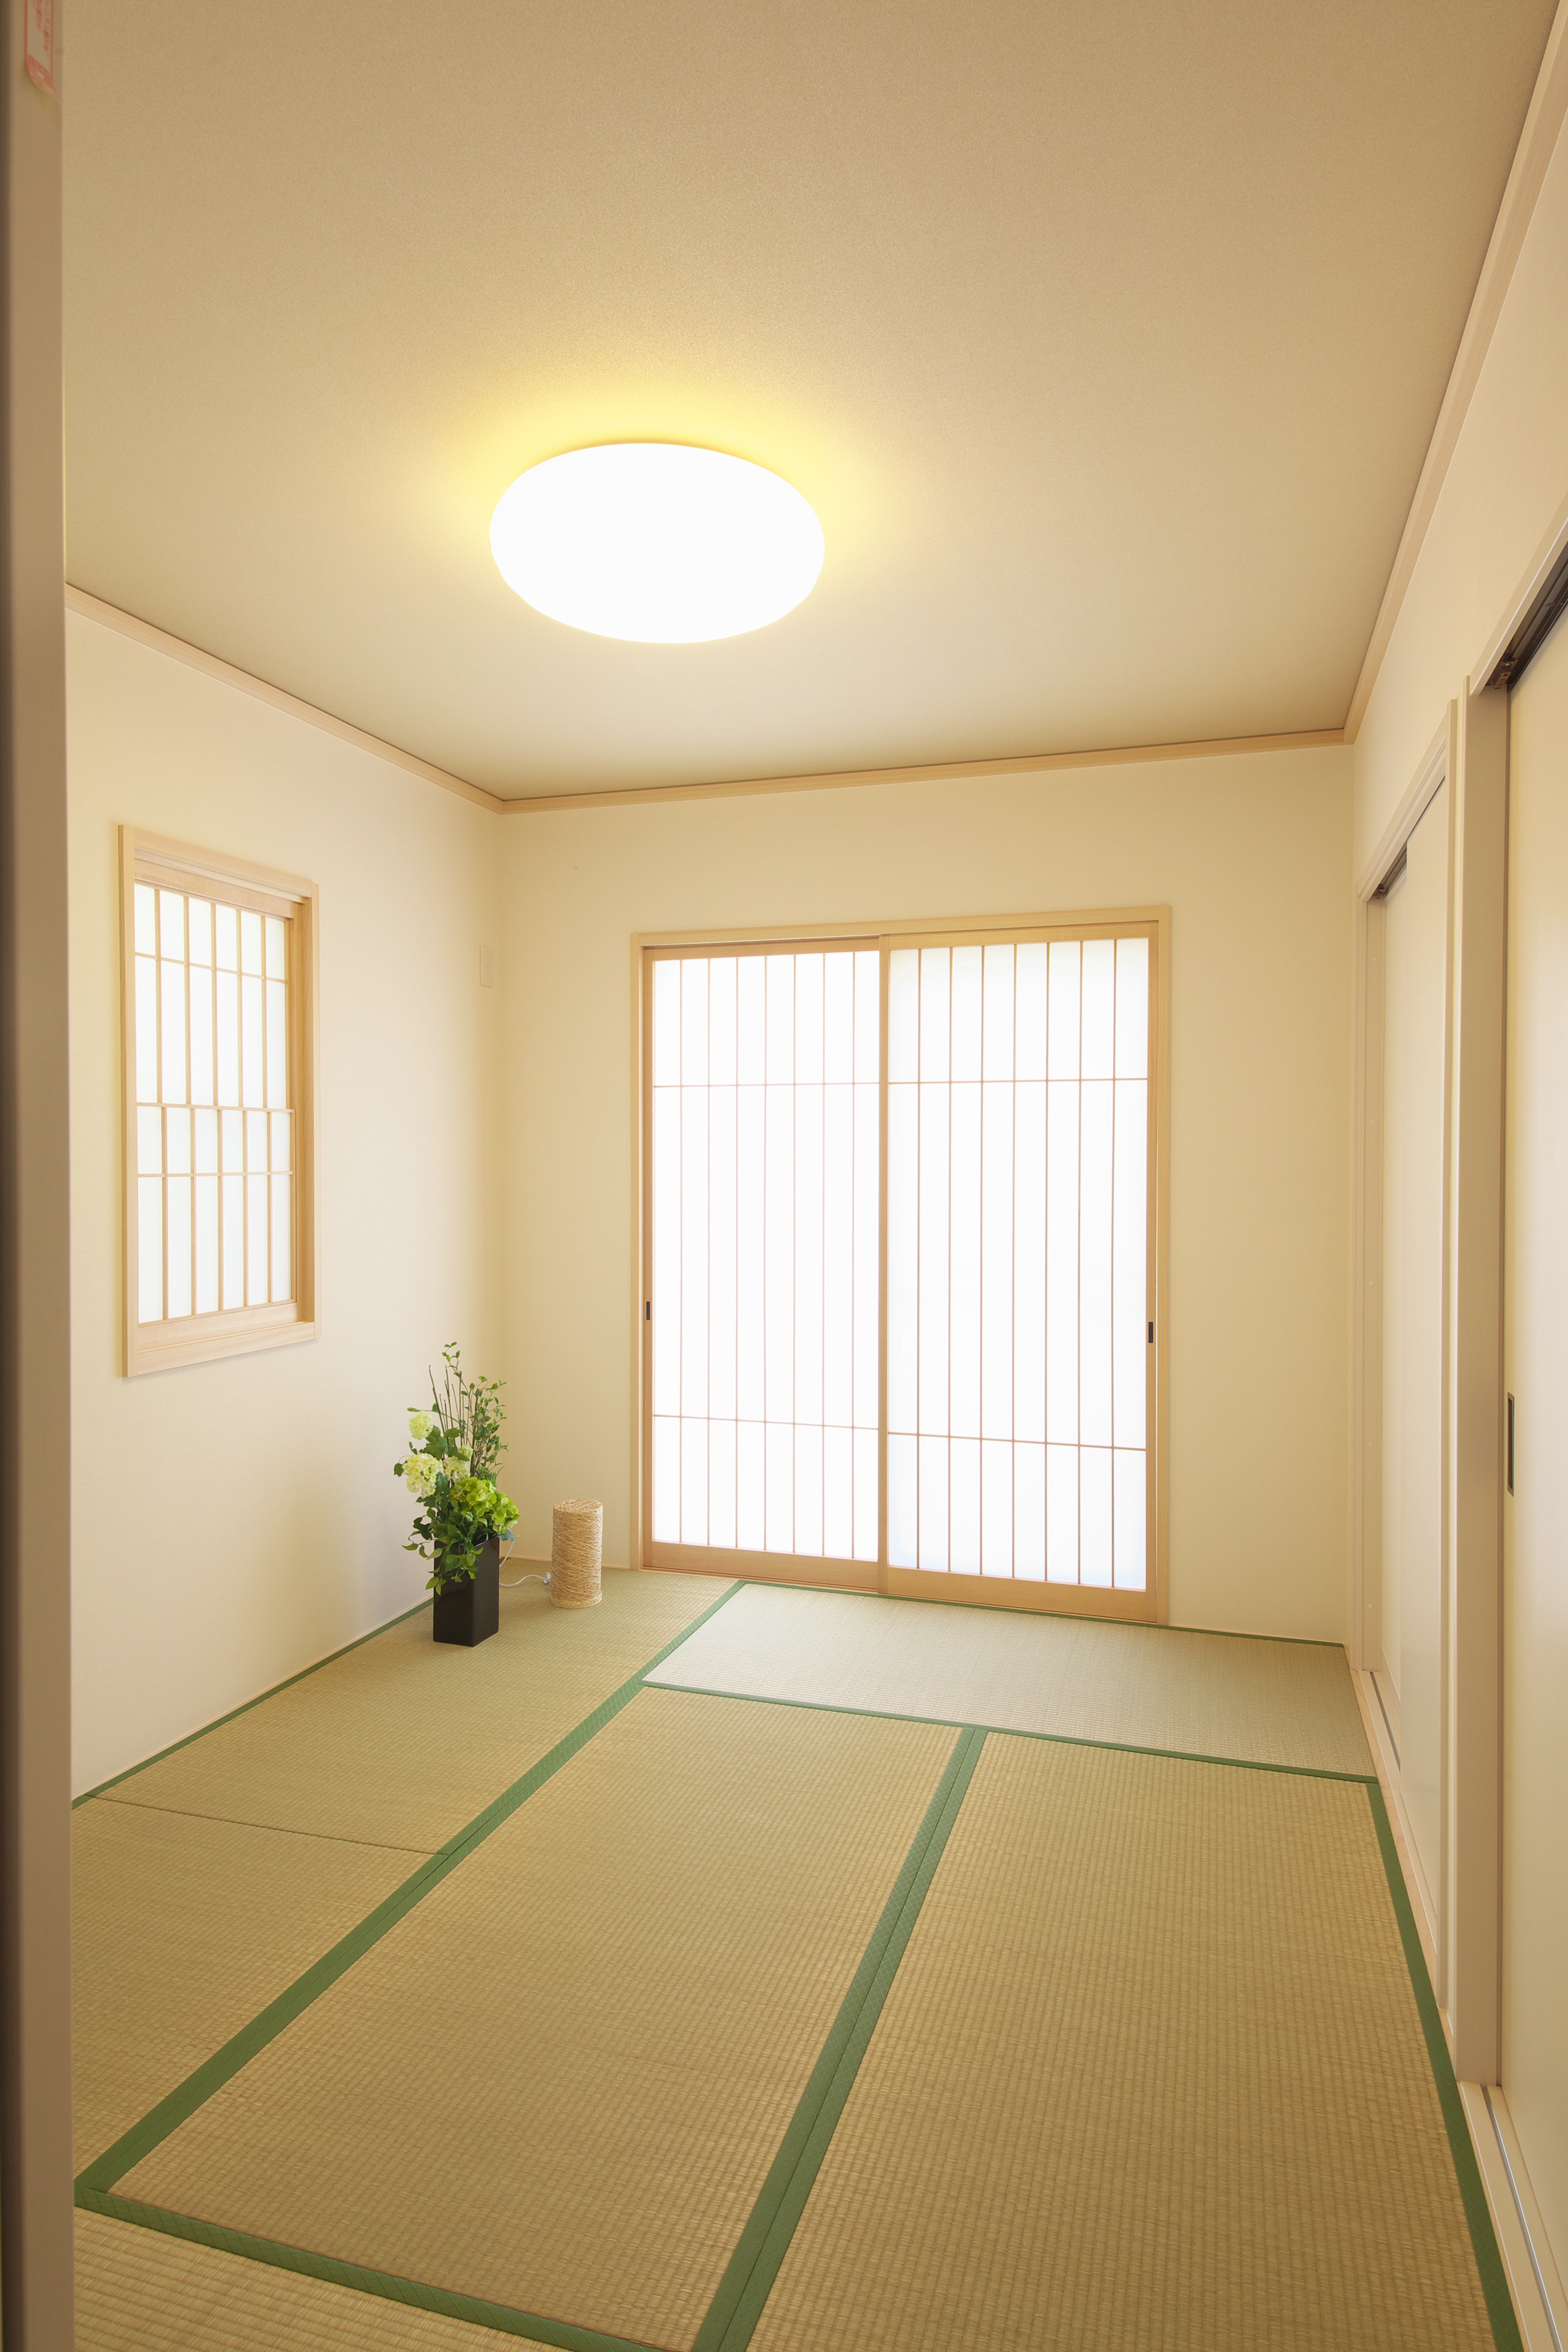
wood, house, floor, home, ceiling, hall, property, living room, room, bedroom, apartment, housing, interior design, design, hardwood, estate, real estate, completion, daylighting, window covering